Southern Ewaso Ng'iro

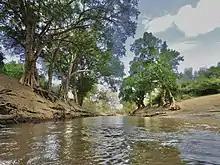
The River in Kenya's Shompole reserve.

The Southern Ewaso Ng'iro (Brown River) is a river in the Great Rift Valley in Kenya.